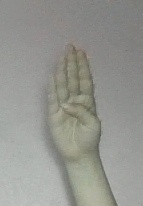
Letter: kaaf